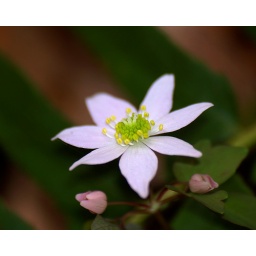
Tiny little flower at Cumberland Falls State Park. Those are fern leaflets in the background.